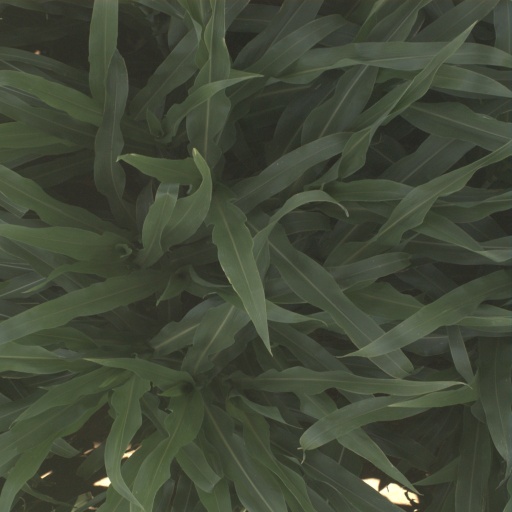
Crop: sorghum